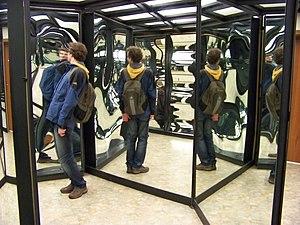
Le Palais des glaces, ou Labyrinthe de miroirs, est une attraction sous forme d’un labyrinthe, cloisonné par des vitres ou des murs recouverts de miroirs éventuellement déformants concave ou convexe, faisant perdre l’orientation et tout repère spatial.